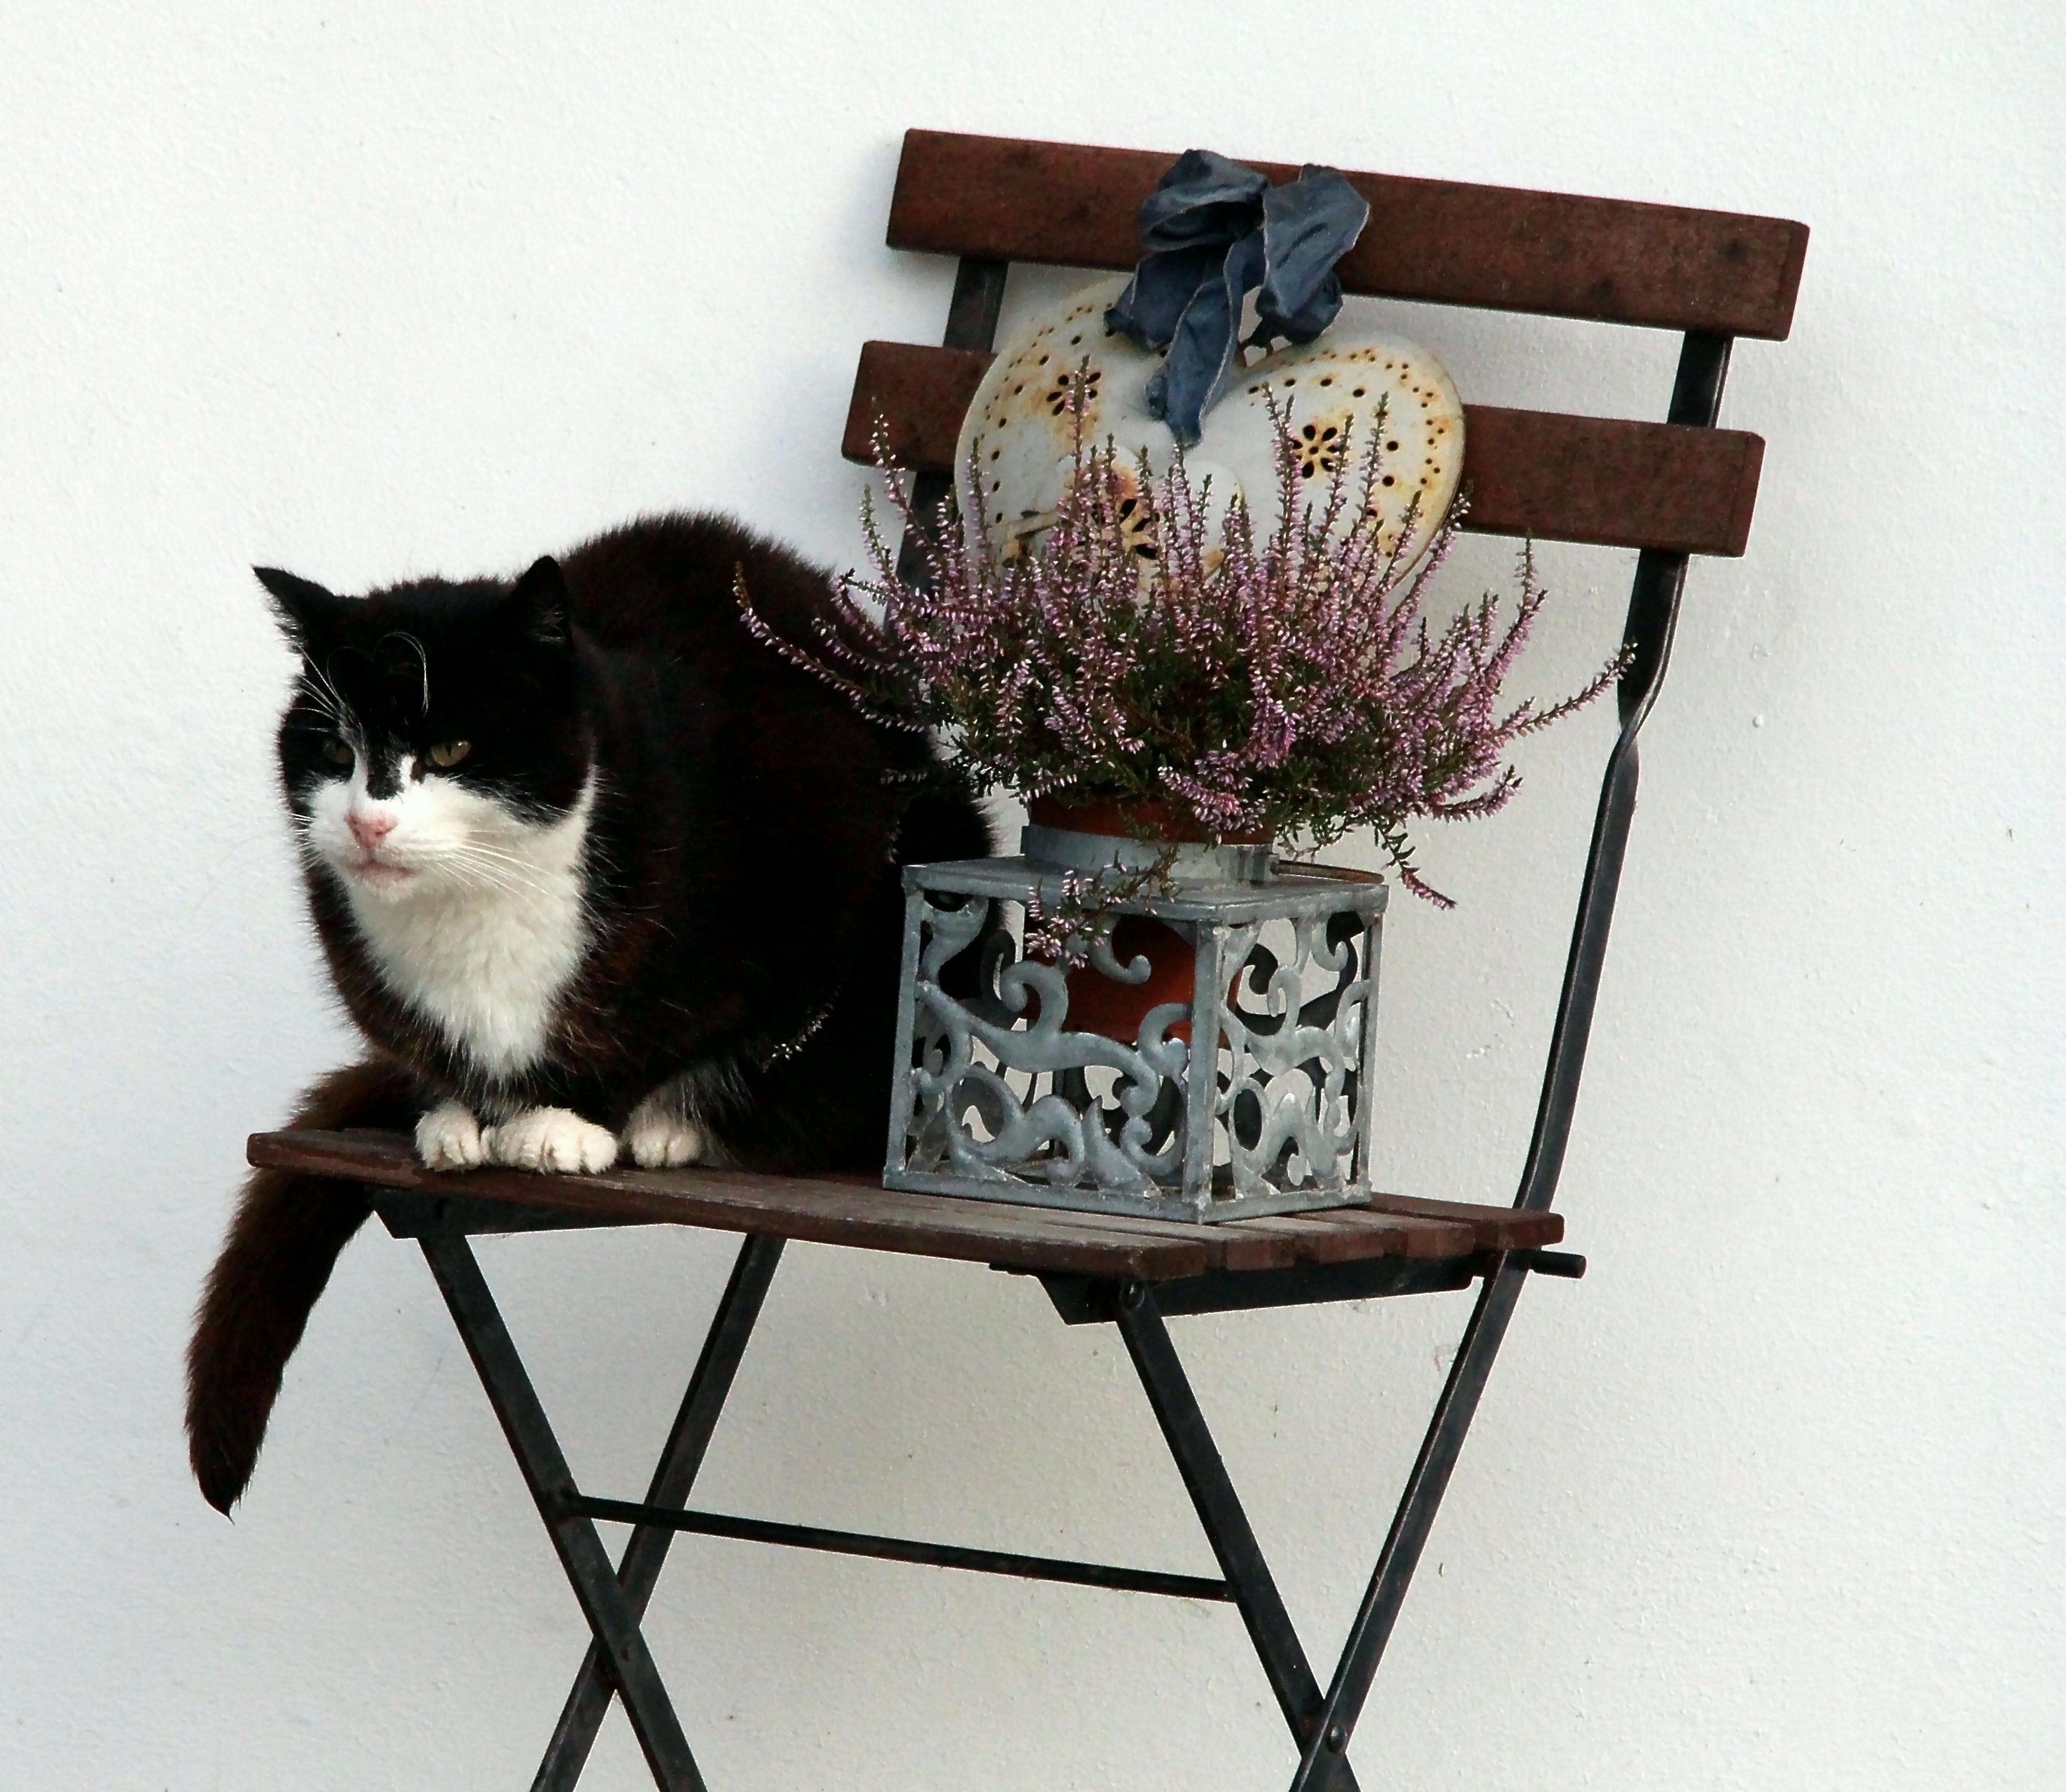
table, chair, animal, decoration, cat, shelf, furniture, still life, sit, product, decorative, domestic cat, european shorthair, small to medium sized cats